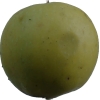
Label: Apple 13